Grand Island Shrine

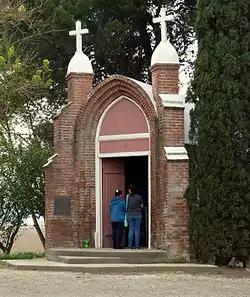
The Grand Island Shrine in 2015

The Grand Island Shrine, near Colusa, California, was built in 1883. It has also been known as the Little Shrine at Sycamore.